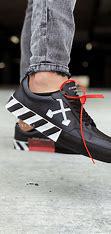
Brand: Off-White
Model: Off Vulc